Maria Andreyeva (actress)

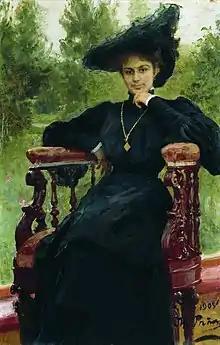
Portrait by Ilya Repin

Maria Fyodorovna Andreyeva ("Mariya Fyodorovna Andreyeva") was the stage name of Maria Fyodorovna Yurkovskaya (4 July 1868 – 8 December 1953), a Russian/Soviet actress and Bolshevik administrator.